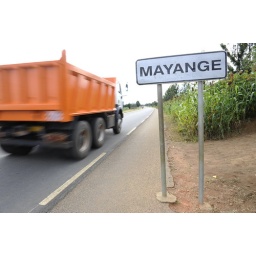
Cassava is transported by truck on a paved road in Mayange, Rwanda